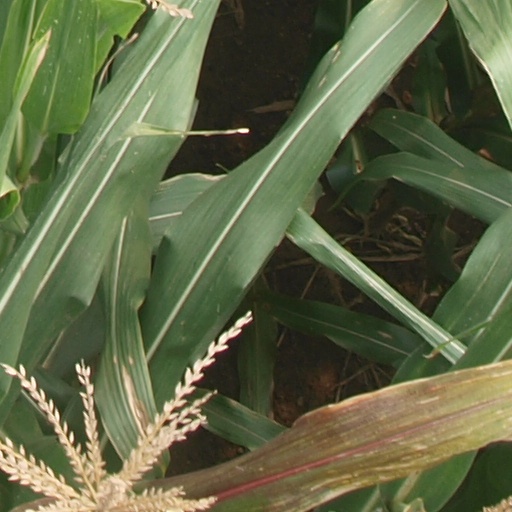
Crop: maize; corn